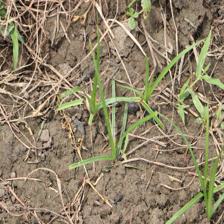
Label: Grass